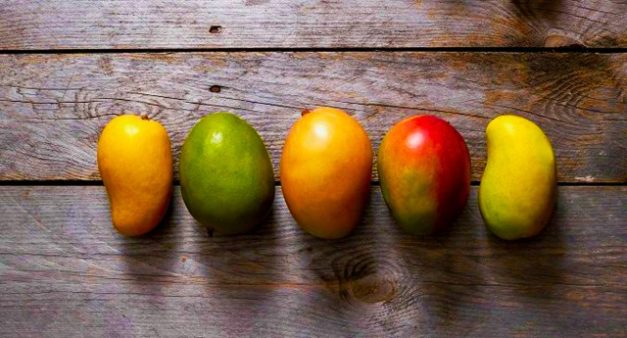
Label: Mango